After Dark (TV programme)

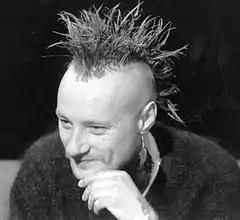
"Spider" Wilson appearing on the same programme

"After Dark", "ending its ten-week trial run, has been a remarkable success" wrote "The Independent" in July 1987. "The series has brought to television the rare acts of listening, thinking and thorough and subtle discussion ... In the small hours of Saturday morning, Maitre Jacques Vergès, defence counsel to the Butcher of Lyons, leaned back on a sofa with a half-glass of something pale and put his case. A journalist and a canon and a Resistance fighter and a concentration camp survivor listened and put theirs." Vergès said "the reason people were still prosecuted for massacring Jews was because the Jews were white; if they had not been, the crimes would have been swept under the carpet long ago."